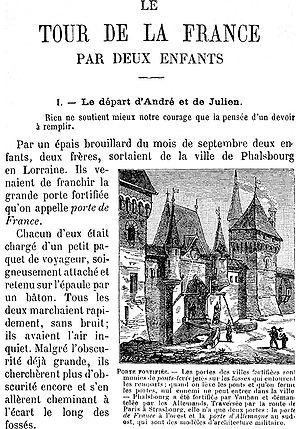
Le Tour de la France par deux enfants est un manuel de lecture scolaire d'Augustine Fouillée, publié sous le pseudonyme de G. Bruno en 1877.